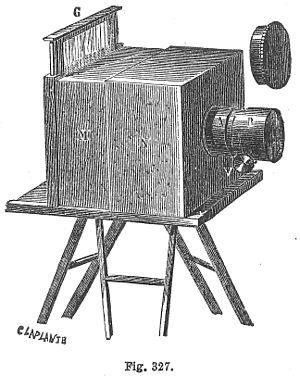
John Tresch est un historien des sciences et des techniques américain.
L'histoire de la photographie, retrace les étapes qui jalonnent l'évolution du procédé photographique depuis son invention jusqu'à nos jours. L'invention de la photographie nécessitait, d'une part la réalisation d'un dispositif optique permettant la création de l'image, et d'autre part de fixer cette image sur un support pérenne par un processus chimique irréversible. Les usages de cette technique ont évolué, et sa dimension artistique a notamment été reconnue.
Un appareil photographique est un objet permettant la capture de vues d'objets réels, en deux dimensions ou en relief.
Le prix Pfizer est une distinction décernée chaque année par l’History of Science Society. Fondé en 1958 et décerné pour la première fois en 1959, le prix récompense « un livre exceptionnel sur l'histoire des sciences » paru dans les trois années précédentes en anglais.